Dmitri Stajila

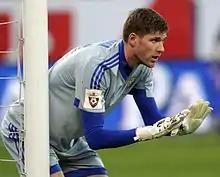
Stajila with Kuban in 2016

Dmitri Stajila (born 2 August 1991) is a Moldovan football goalkeeper who plays for Kyrgyz Premier League club Alga Bishkek. Over two meters tall, he also holds Russian citizenship as Dmitri Igorevich Stazhila.